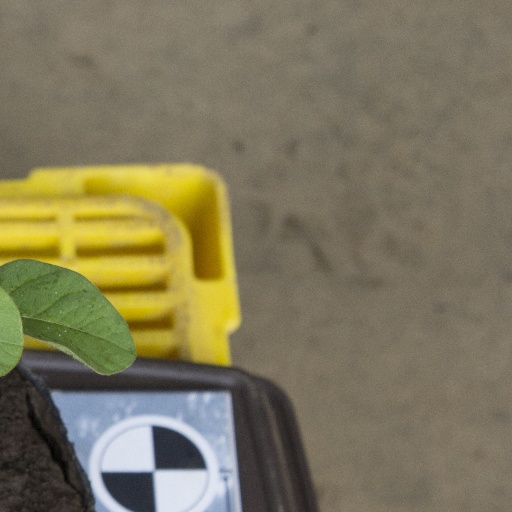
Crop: soybean